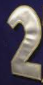
Number: 2